Raa Raa (2018 film)

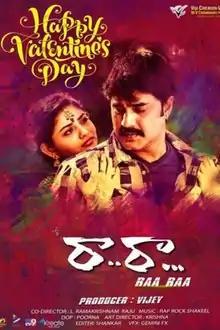
Film poster

Raa Raa is a 2018 Indian Telugu-language comedy horror film directed by Shankar and starring Srikanth, Naziya, and Seetha Narayana. This is Srikanth's first horror film.